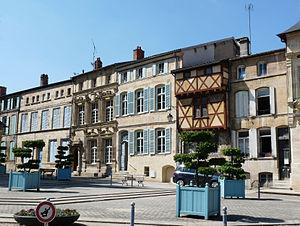
Place Saint-Pierre à Bar-le-Duc (Meuse), dans le Quartier Renaissance de la Ville Haute. Plusieurs immeubles classés par les Monuments historiques, dont les n° 29 et 25.
Le quartier Renaissance est un quartier de la ville de Bar-le-Duc, dans le département de la Meuse.